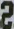
Number: 2